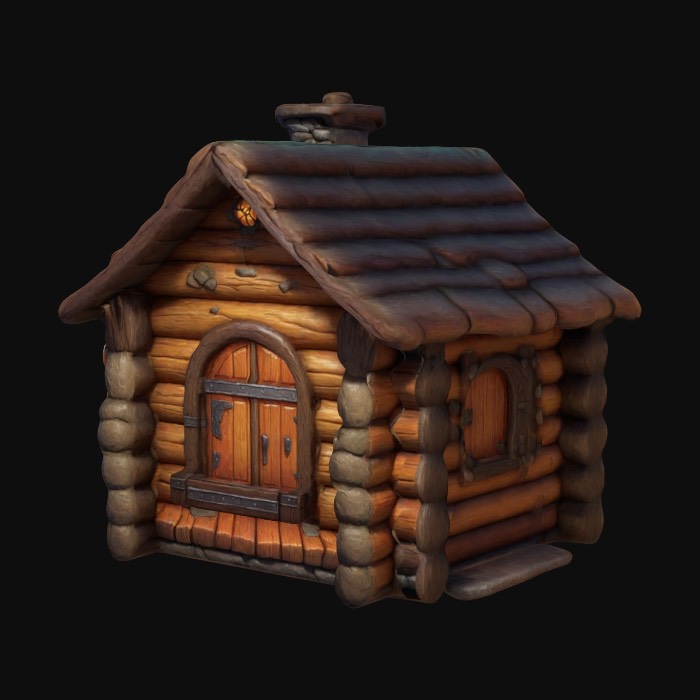
미적 점수 (1~10점): 8